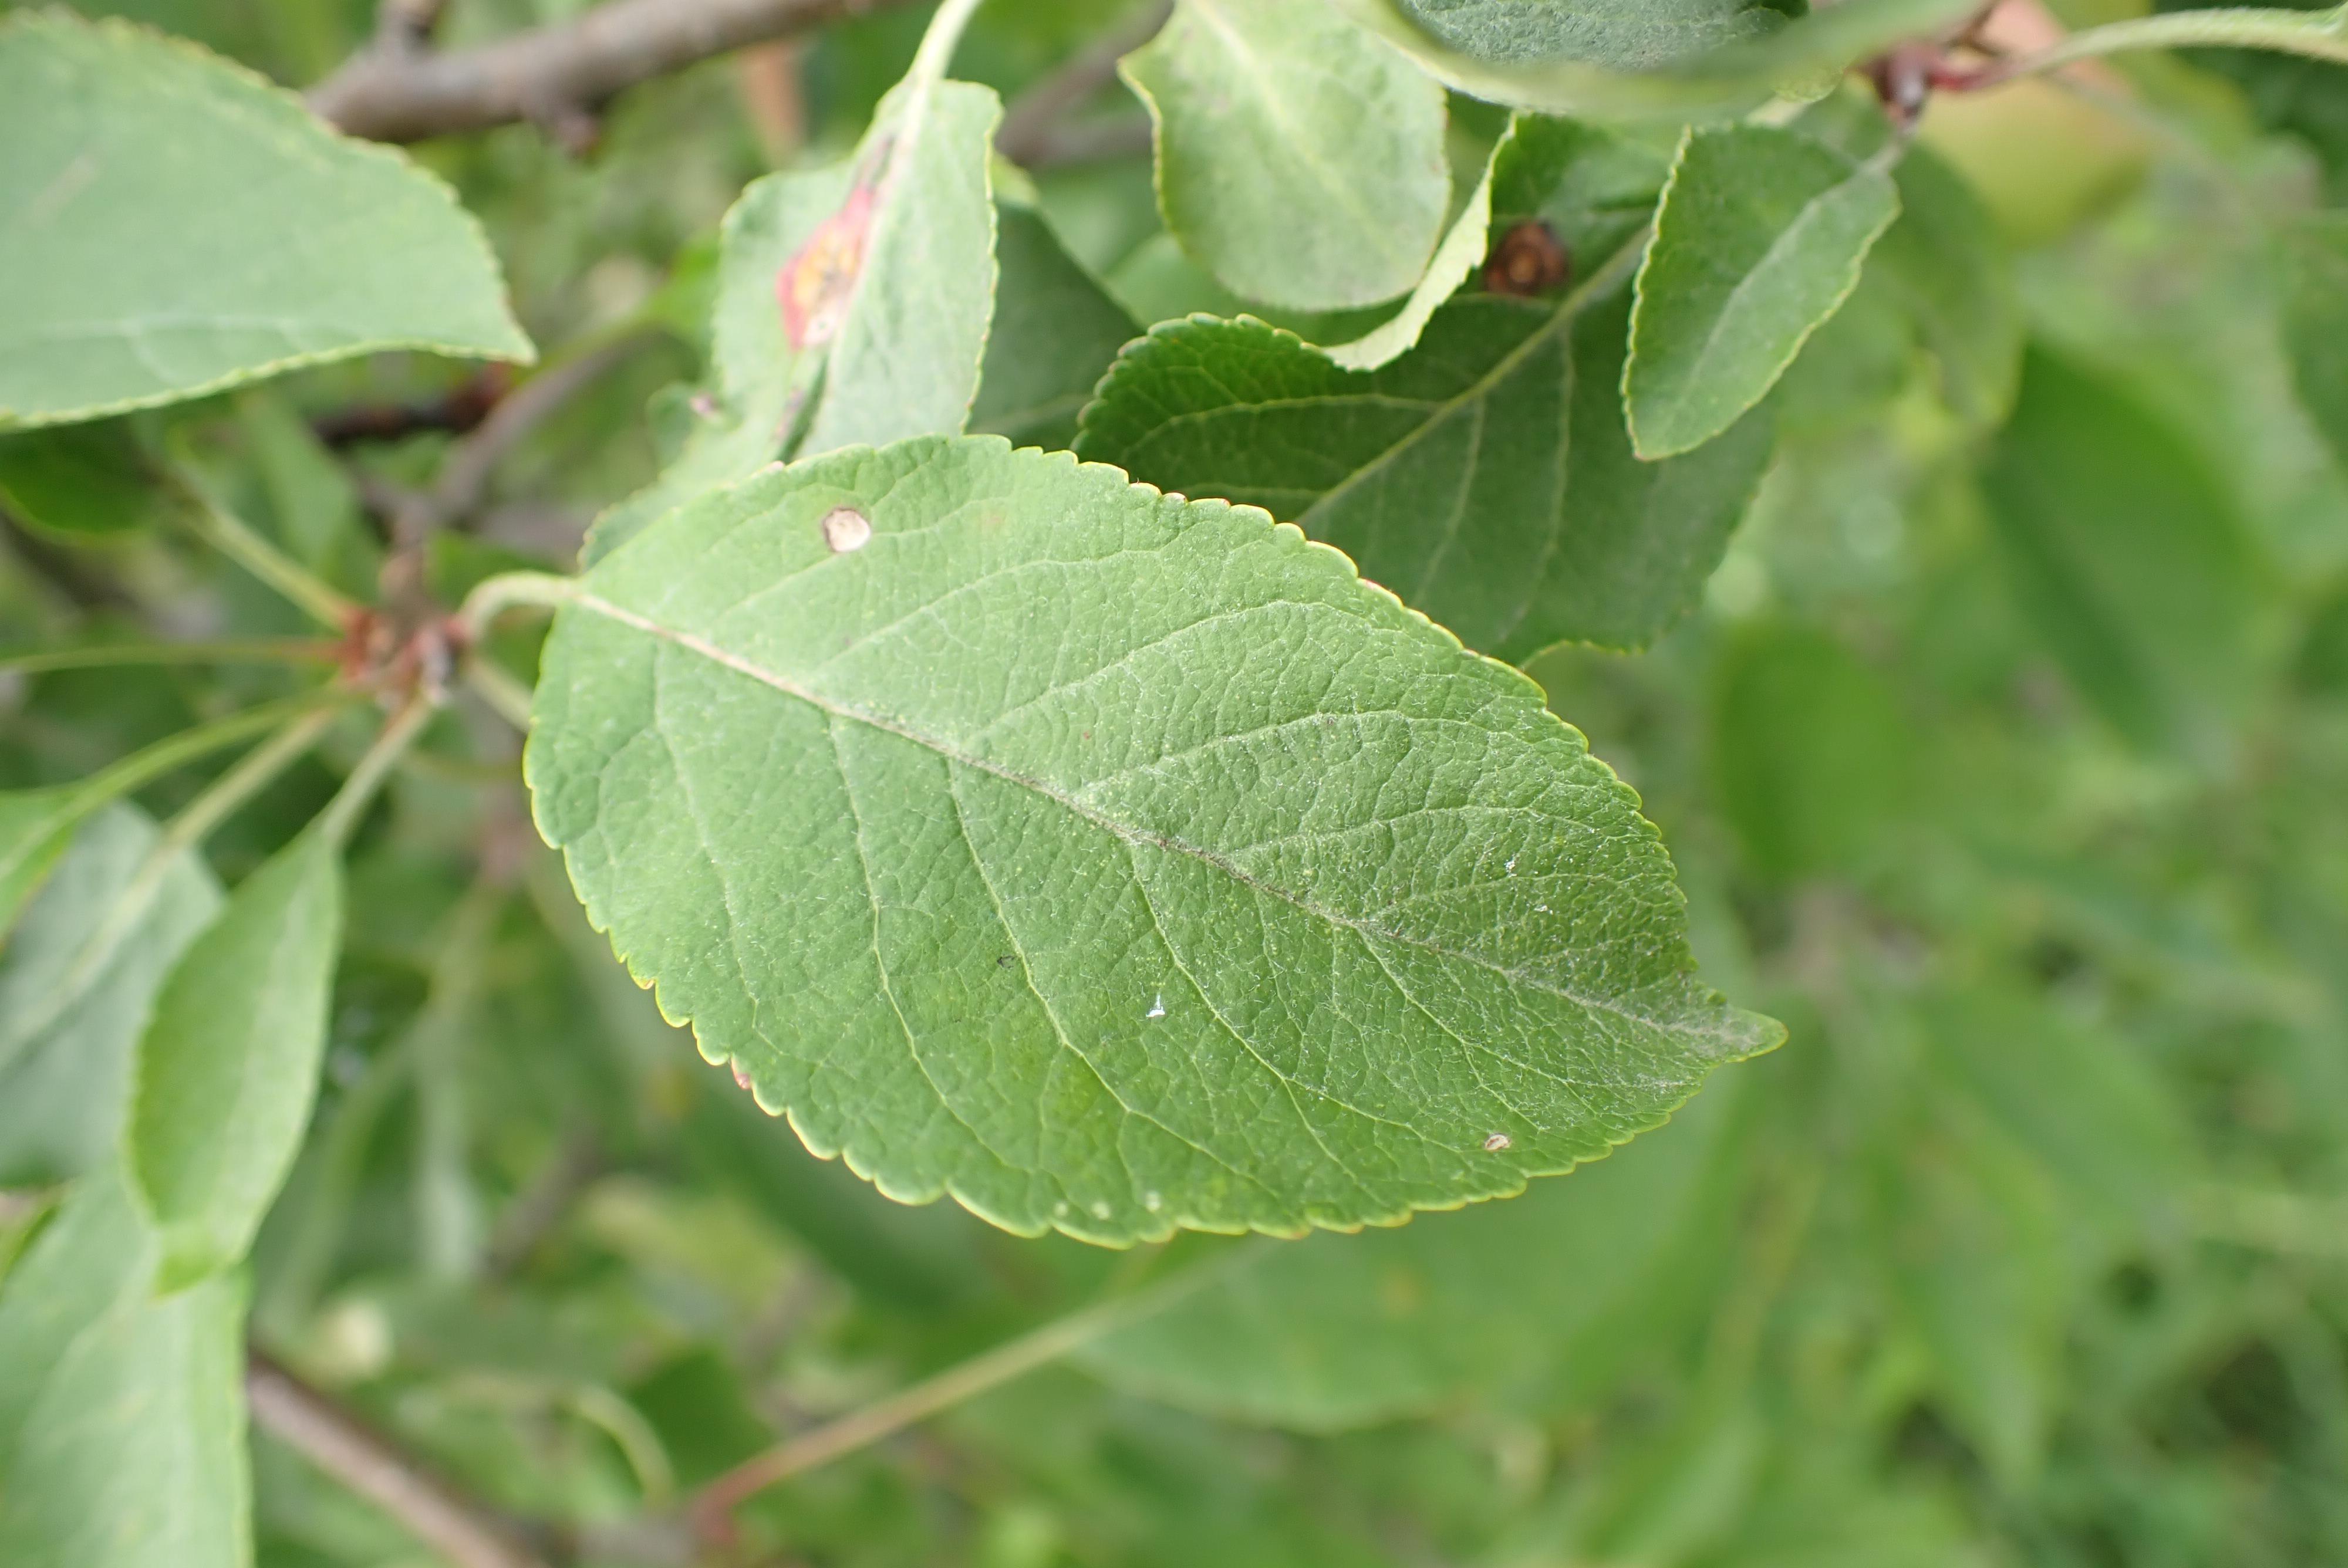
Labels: frog_eye_leaf_spot